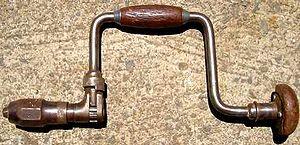
Une chignole, ou perceuse, est un outil utilisé pour faire des trous dans des matériaux divers : ciment, bois, métaux, etc. De nos jours, le mot « chignole » fait référence à la version manuelle, celui de « perceuse » désignant la version électrique. Son nom vient du latin ciconia : cigogne.